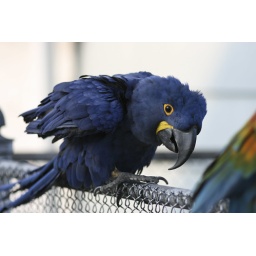
Imagine my surprise to find this very large South American bird sitting on a fence in Chicago. &lt;i&gt;Anodorhynchus hyacinthinus&lt;/i&gt;